Eoferreola

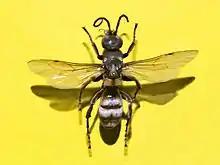
"Eoferreola thoracica"

Eoferreola is a genus of spider wasps in the family Pompilidae. There are about 13 described species in "Eoferreola", found in Europe, North Africa, and western Asia.